Southwold, Ontario

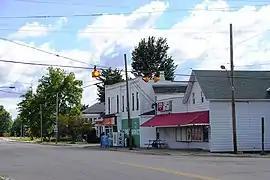
Shedden

In the 2021 Census of Population conducted by Statistics Canada, Southwold had a population of living in of its total private dwellings, a change of from its 2016 population of . With a land area of , it had a population density of in 2021.